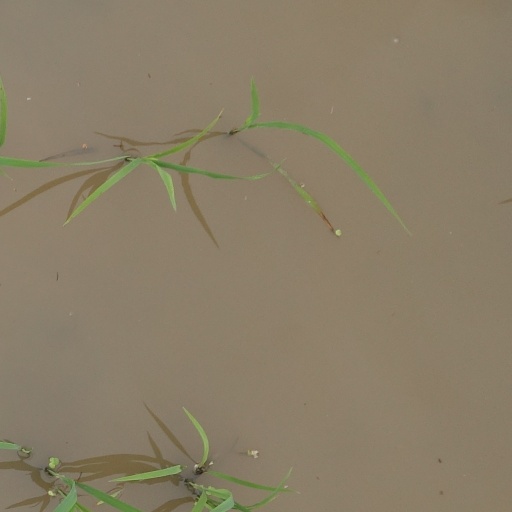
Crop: rice